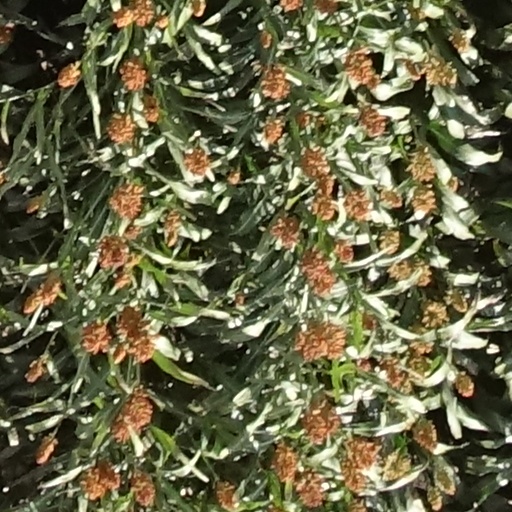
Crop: sorghum